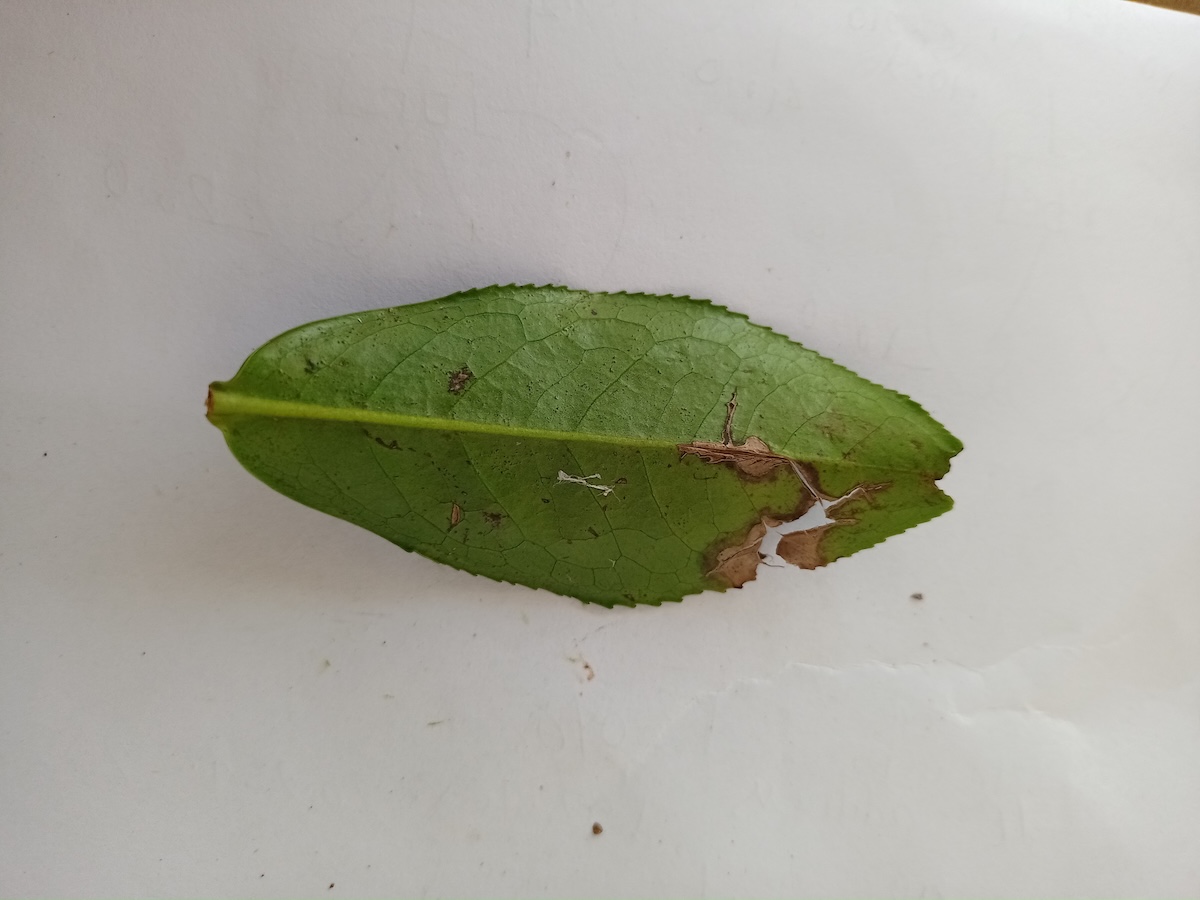
Label: Gray Blight